1997 NASCAR Busch Series

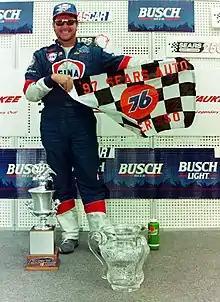
Randy LaJoie, the 1997 Busch Series champion

The 1997 NASCAR Busch Series began February 15 and ended November 9. Randy LaJoie of BACE Motorsports won the championship.